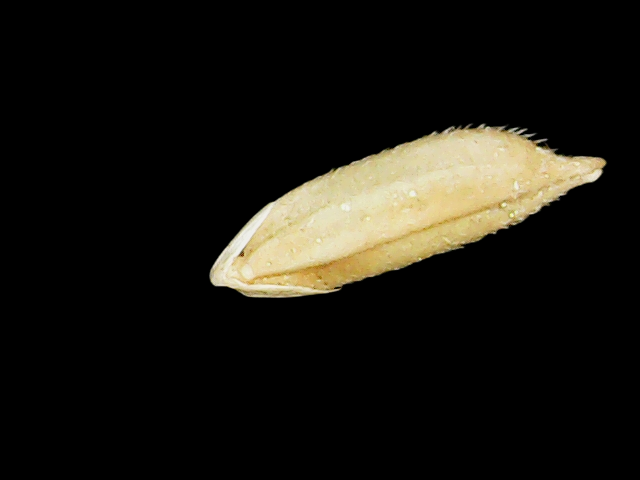
Rice variety: Binadhan12